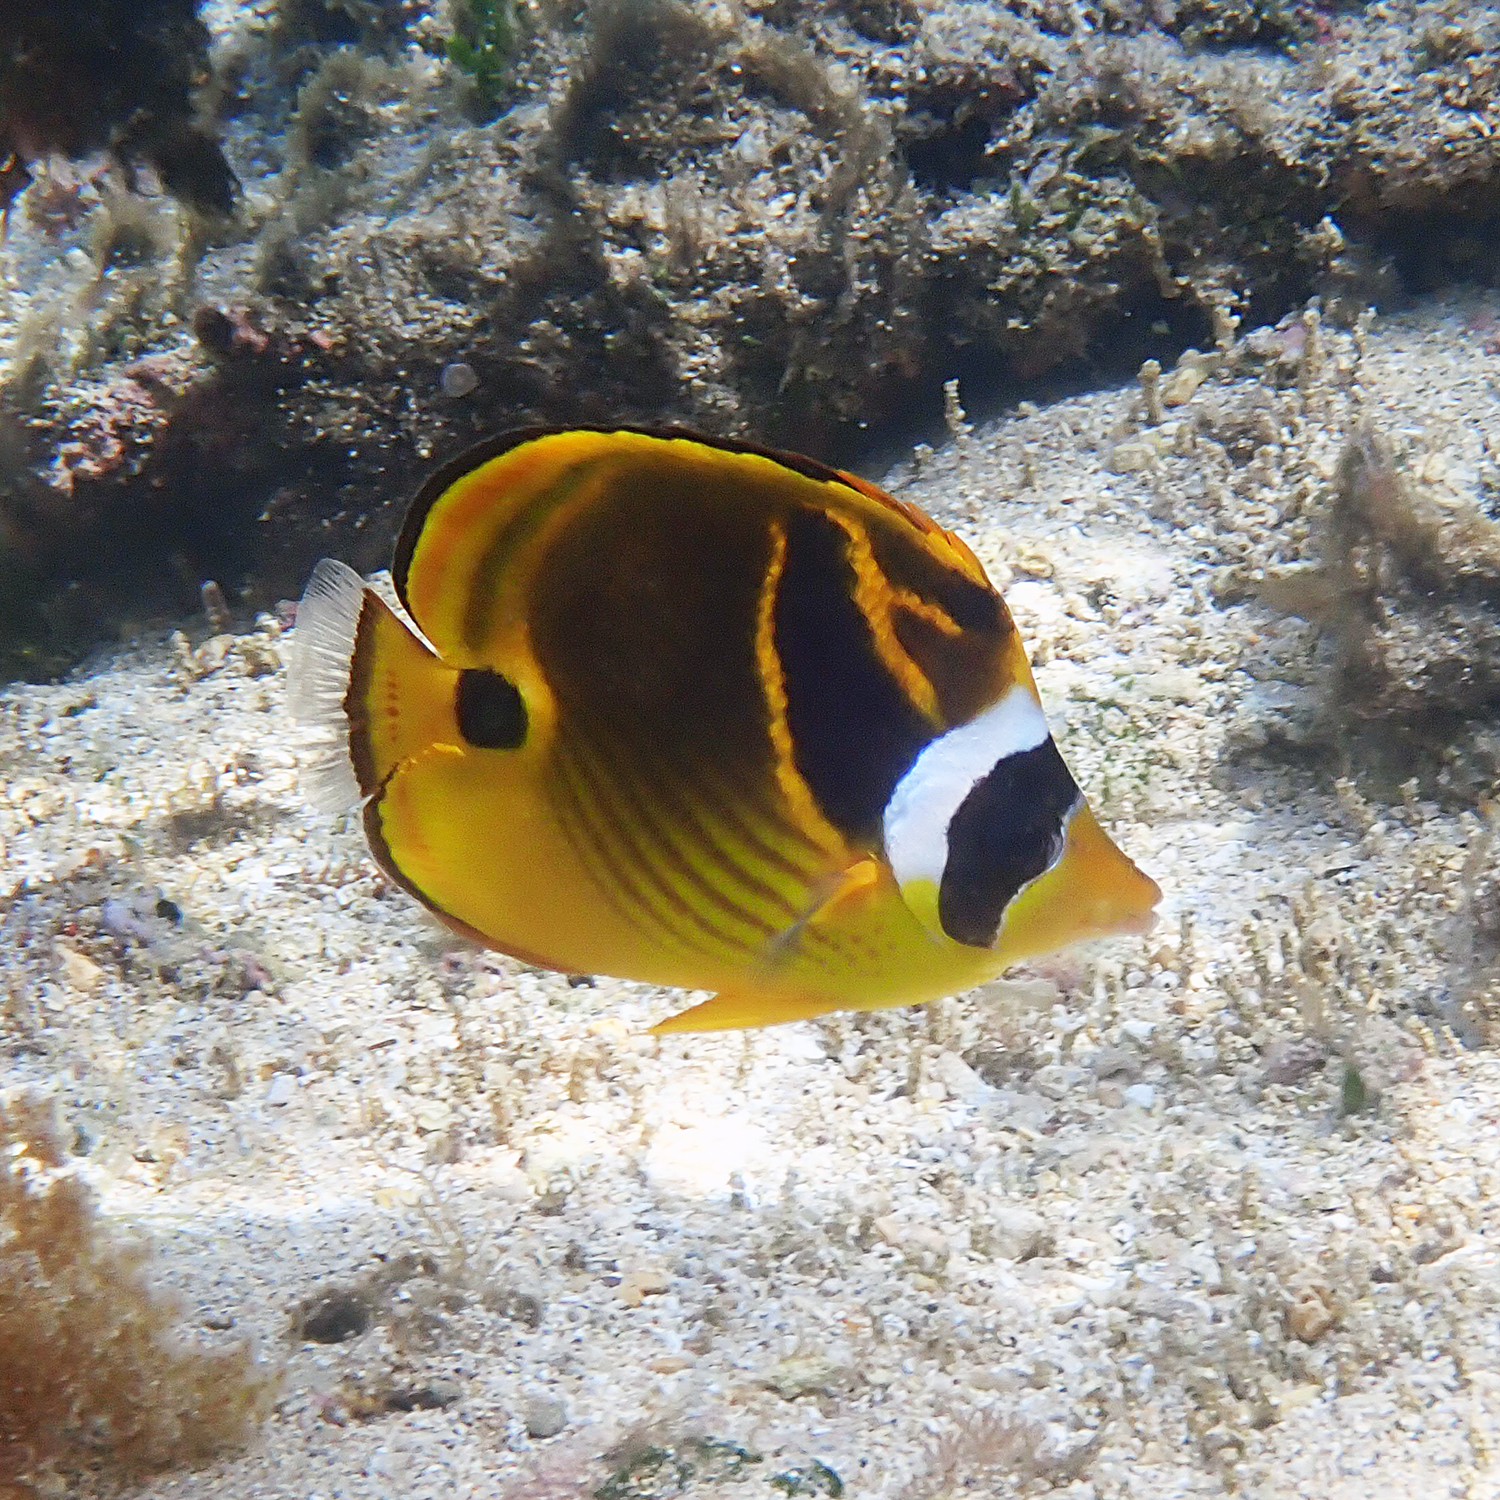
Chaetodon lunula (Raccoon Butterflyfish)